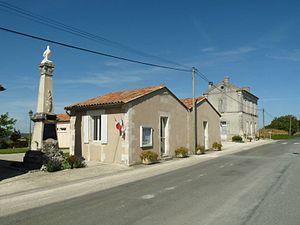
église de St-Félix (16), France
Cet article recense les œuvres d'art dans l'espace public dans le département de la Charente, en France.
Saint-Félix est une commune du Sud-Ouest de la France, située dans le département de la Charente.